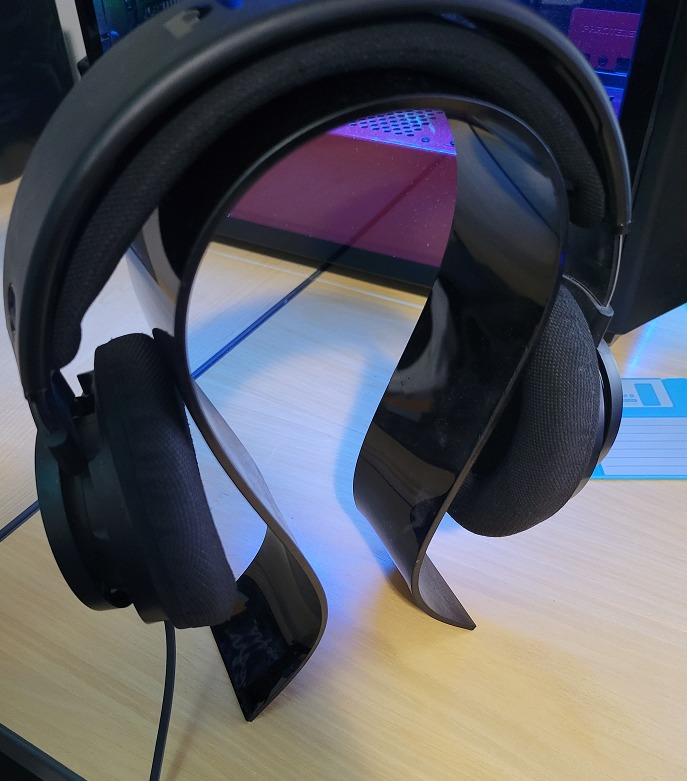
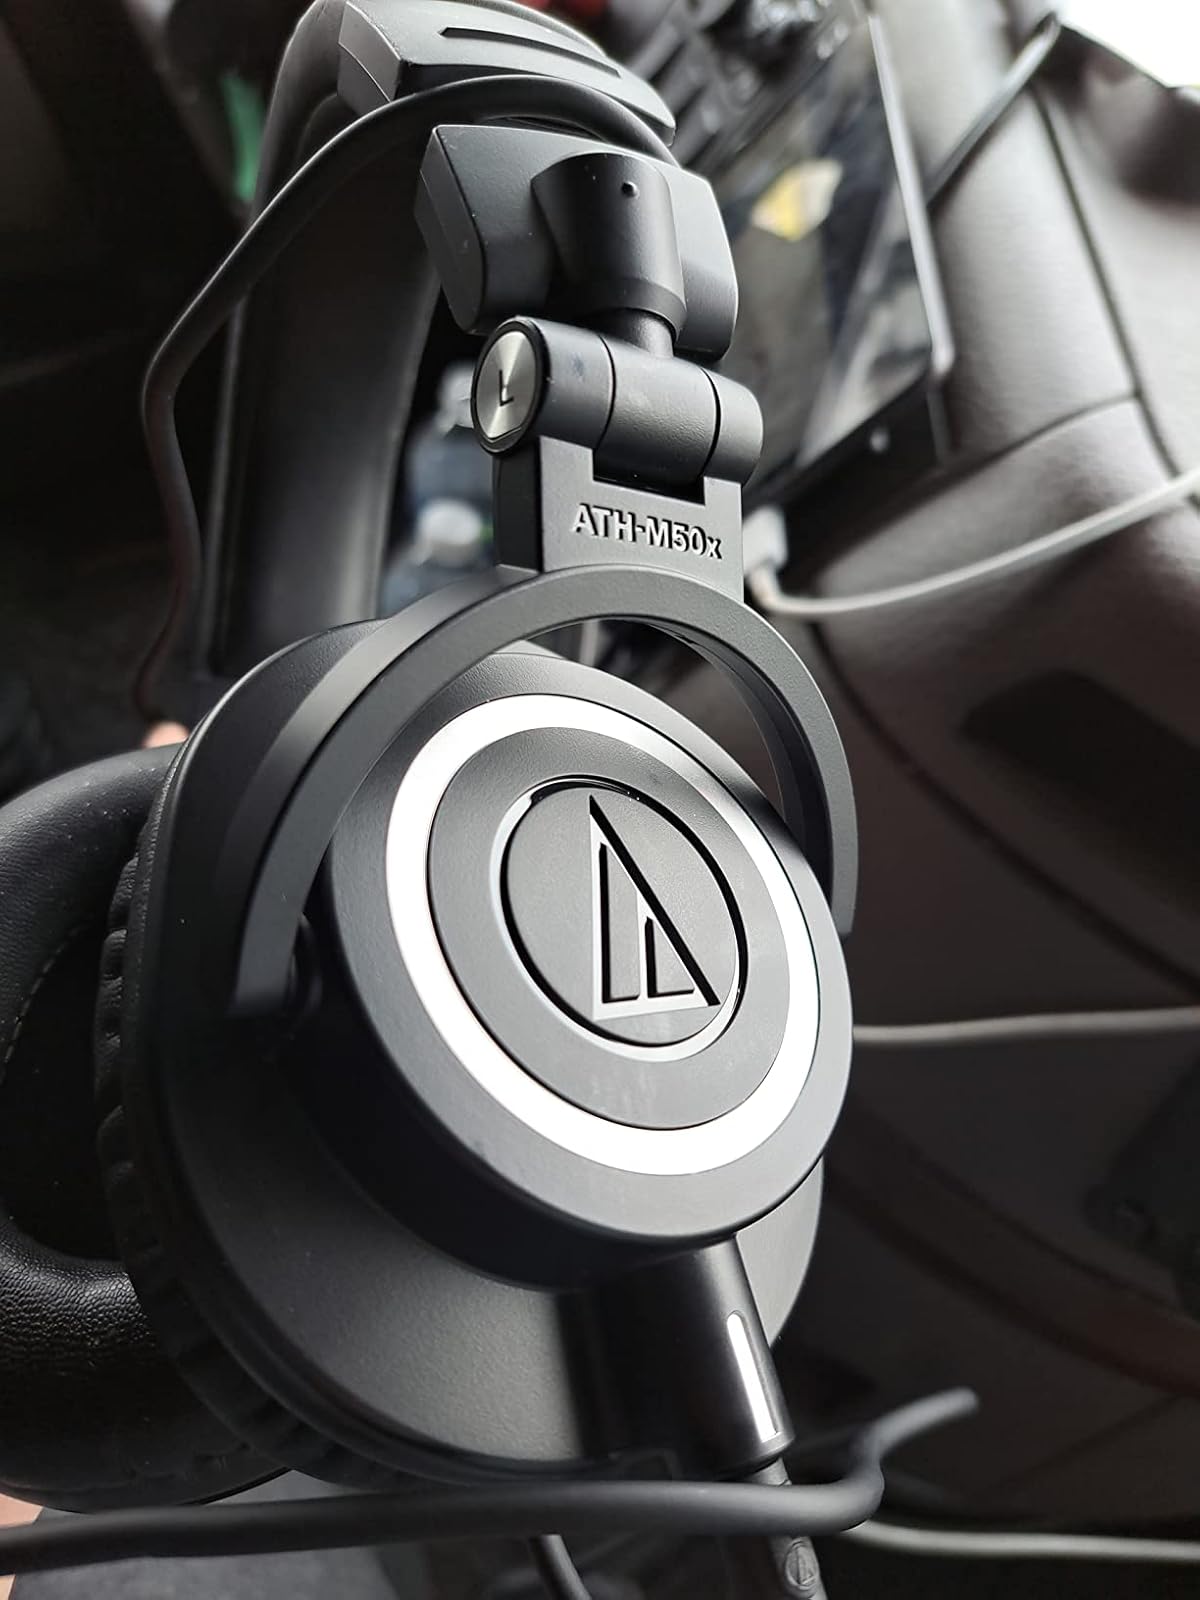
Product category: headphones
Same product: no